Beattyville, Kentucky

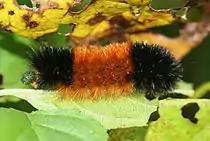
"Pyrrharctia isabella" is the scientific name of the "woolly worm" celebrated in the festival.

Since 1988, during the third weekend after the first Monday of October, the Main Street of Beattyville is closed to traffic for the annual Woolly Worm Festival. It operates for three days: Friday-"Opening Day", Saturday-"Parade Day", and Sunday-"Closing Day" (which also features a large car show).